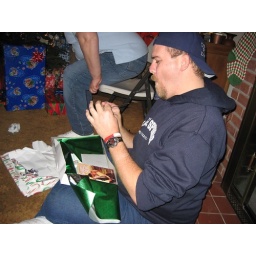
Brian is excited to find a horse bookmark amongst the bodice rippers in his white elephant gift.